South African Class NG15 2-8-2

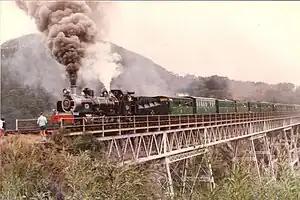
No. NG124 on Van Stadens bridge, 26 October 1985

The South African Railways Class NG15 2-8-2 is a class of narrow-gauge steam locomotives.